Ontario Highway 401

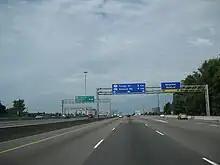
Different colours are used on the signs on Highway 401's collector-express system to avoid confusion. The express lanes use green signs and the collector lanes use blue.

Within the GTA, three separate segments of Highway 401 employ a collector-express system, a concept inspired by the Dan Ryan Expressway in Chicago. The system divides each direction of travel into segregated collector and express lanes,